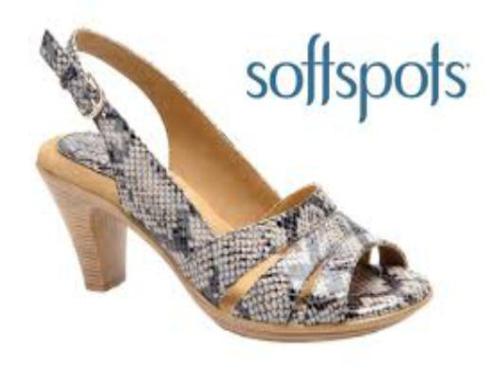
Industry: Clothes